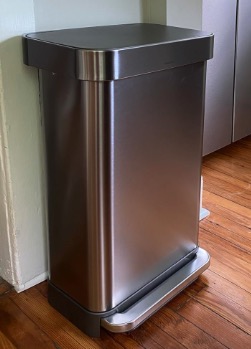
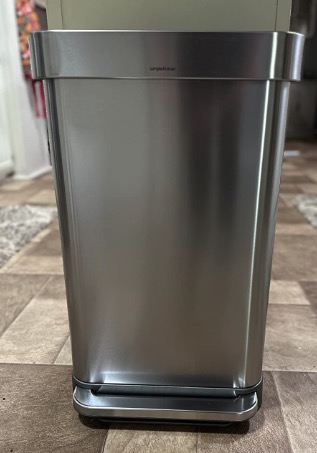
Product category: misc
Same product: yes